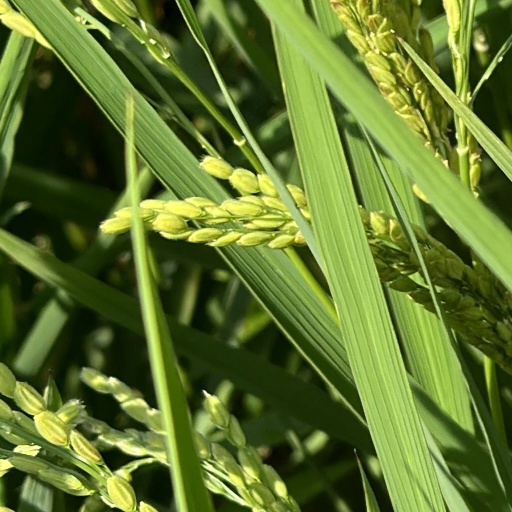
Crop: rice